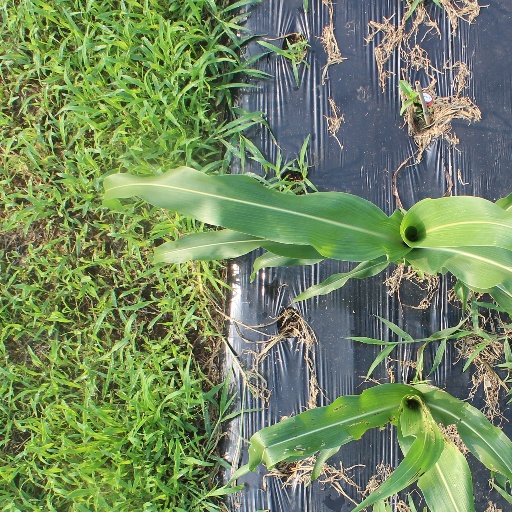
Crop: sorghum